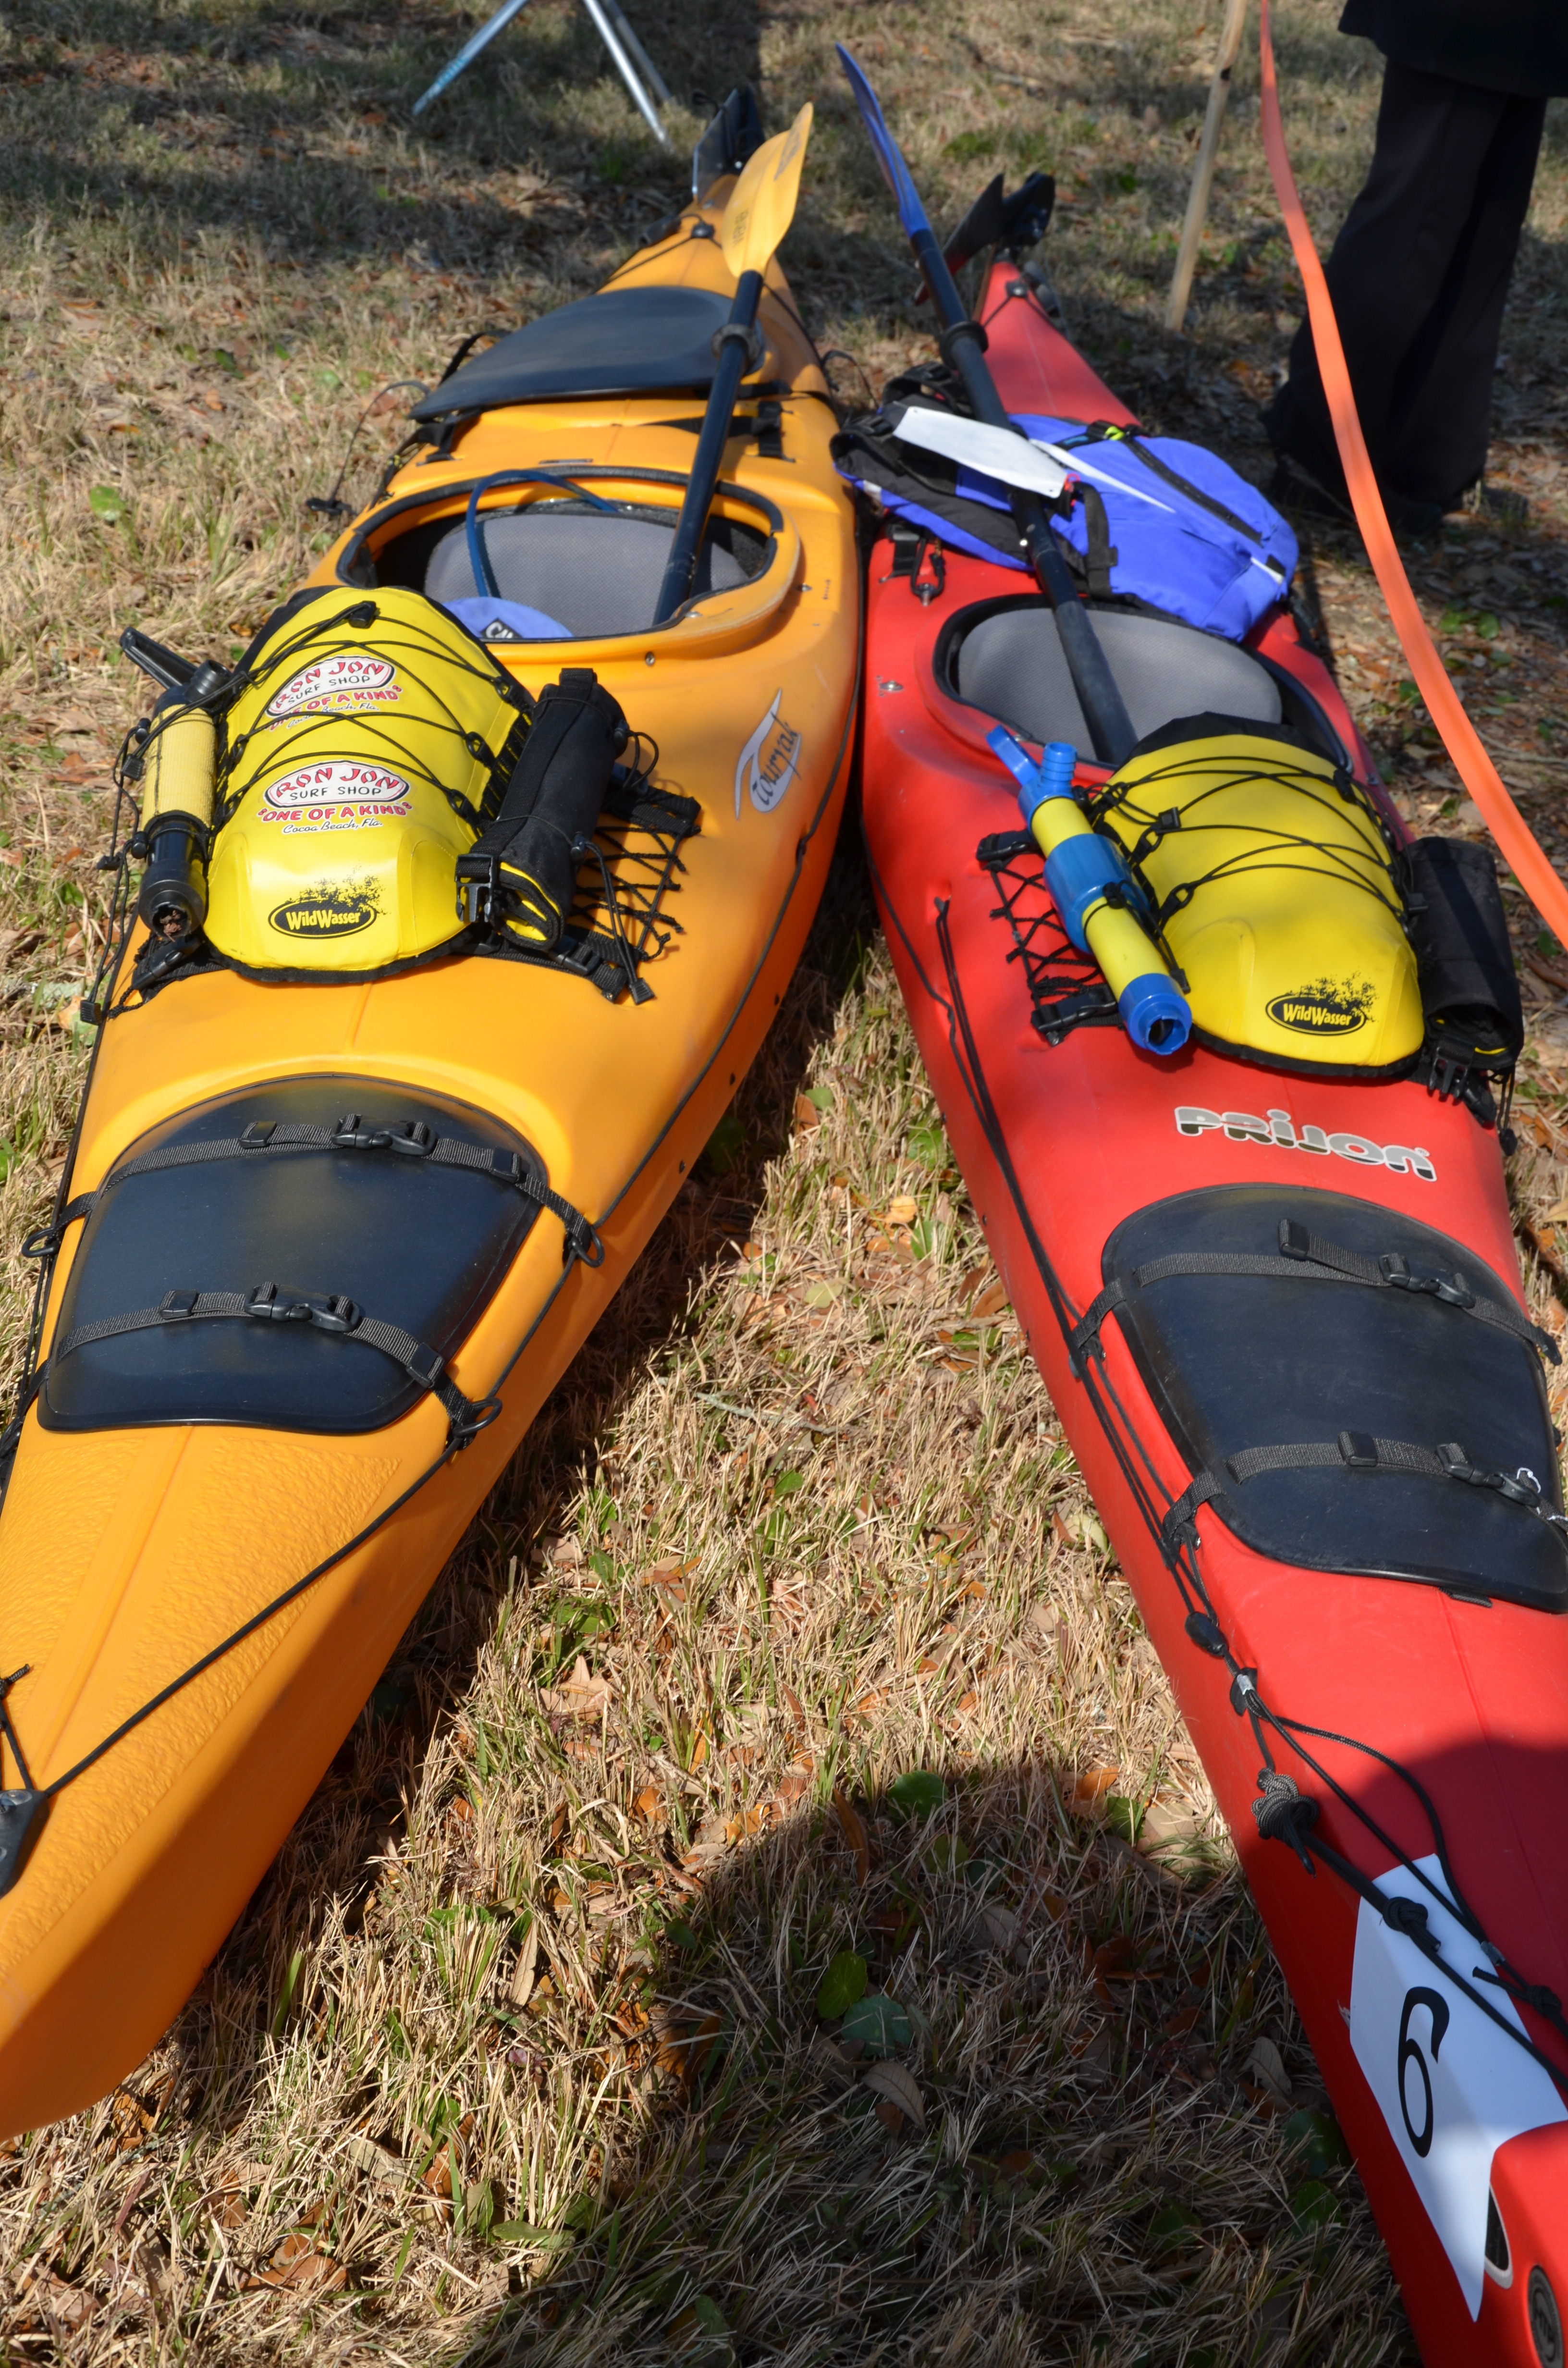
water, nature, sport, boat, adventure, recreation, paddle, vehicle, extreme, extreme sport, kayak, sports equipment, outdoors, fun, boating, boats, kayaking, canoes, watercraft, active, kayaks, raft, rafting, sea kayak